John W. Bischoff

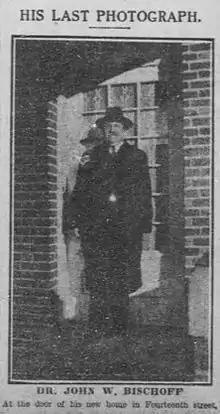
Last photograph of Bischoff before his death in 1909.

Bischoff died the morning of May 30, 1909 of heart disease after three weeks of illness. He was interred in Rock Creek Cemetery.